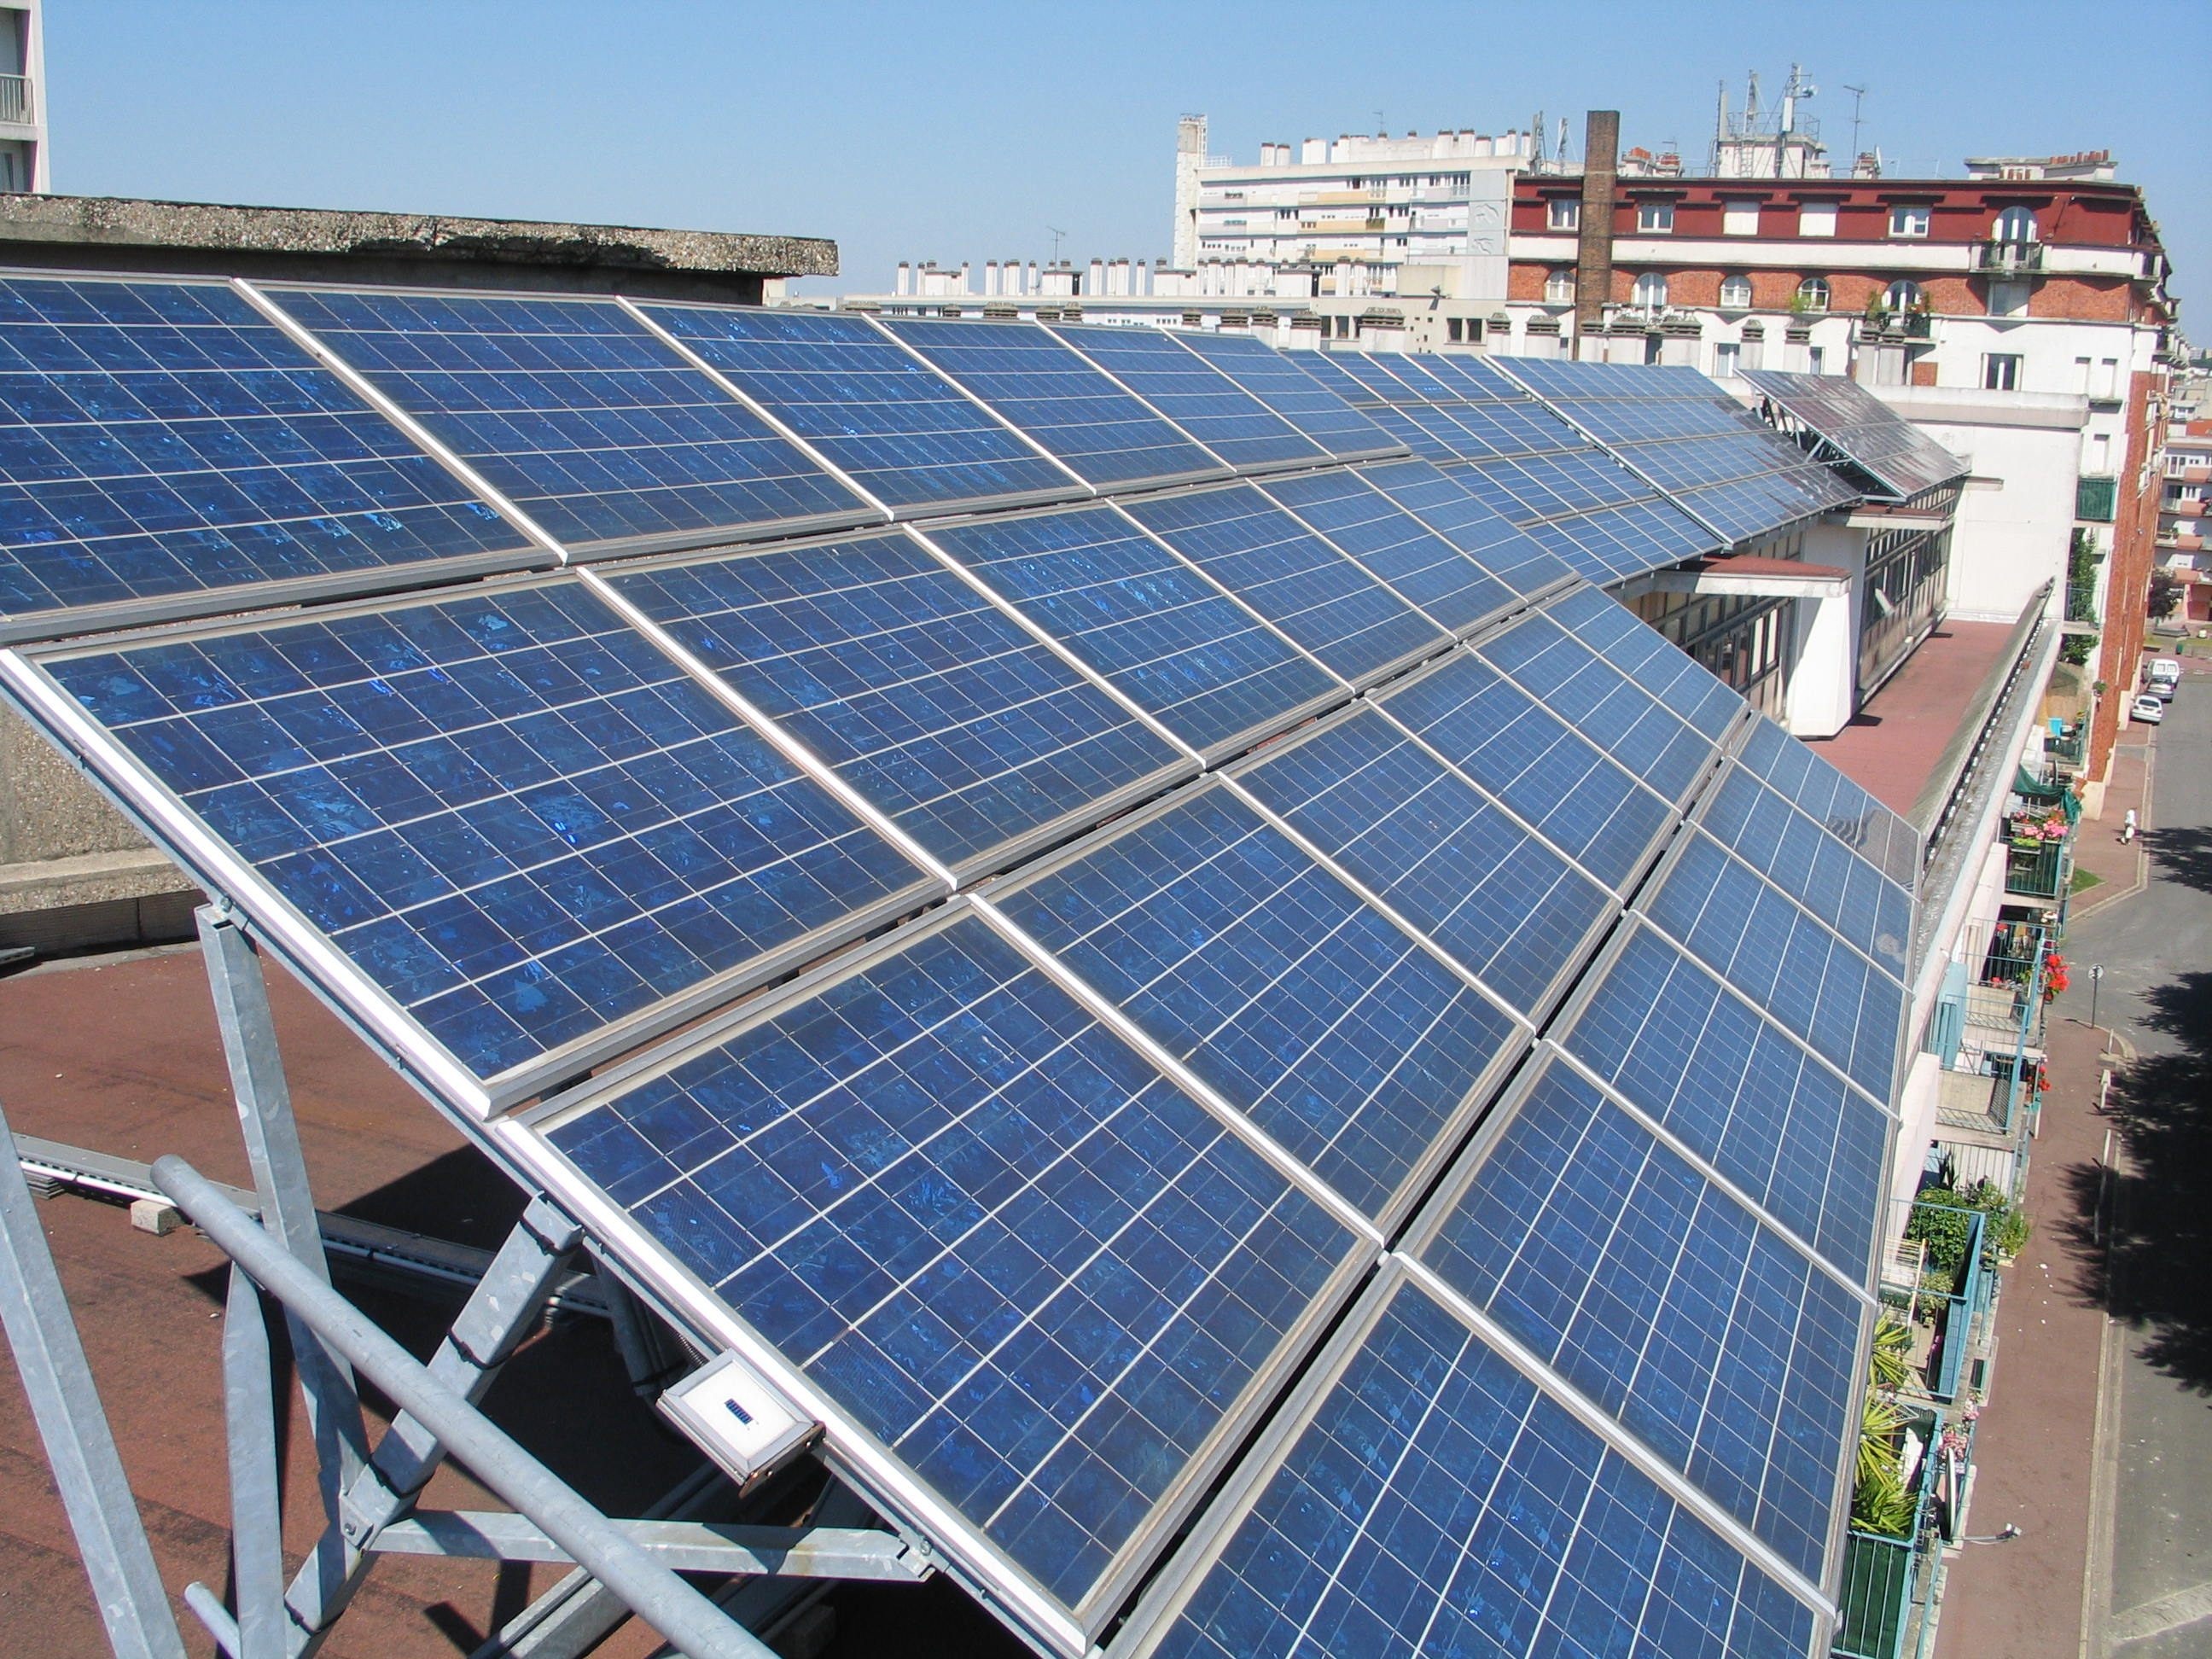
sun, technology, roof, energy, ecology, solar panel, top, solar power, solar energy, photovoltaic, solar panels